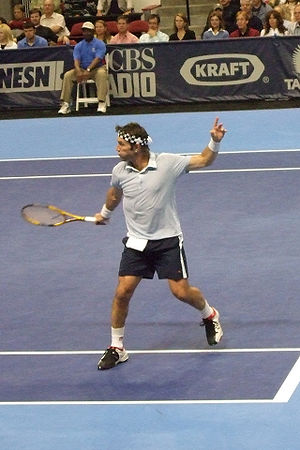
Pat Cash
Pat Cash
Patrick Hart "Pat" Cash er en pensioneret australsk tennisspiller, der blev professionel i 1982 og stoppede karrieren i 1995. Han nåede igennem sin karriere at vinde 7 single- og 12 doubletitler, og hans højeste placering på ATP's verdensrangliste var en 4. plads, som han opnåede i maj 1988.